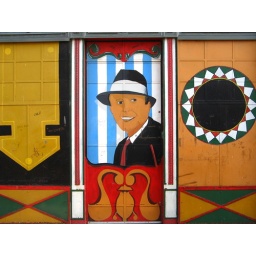
Fileteado on wall and door in Abasto.